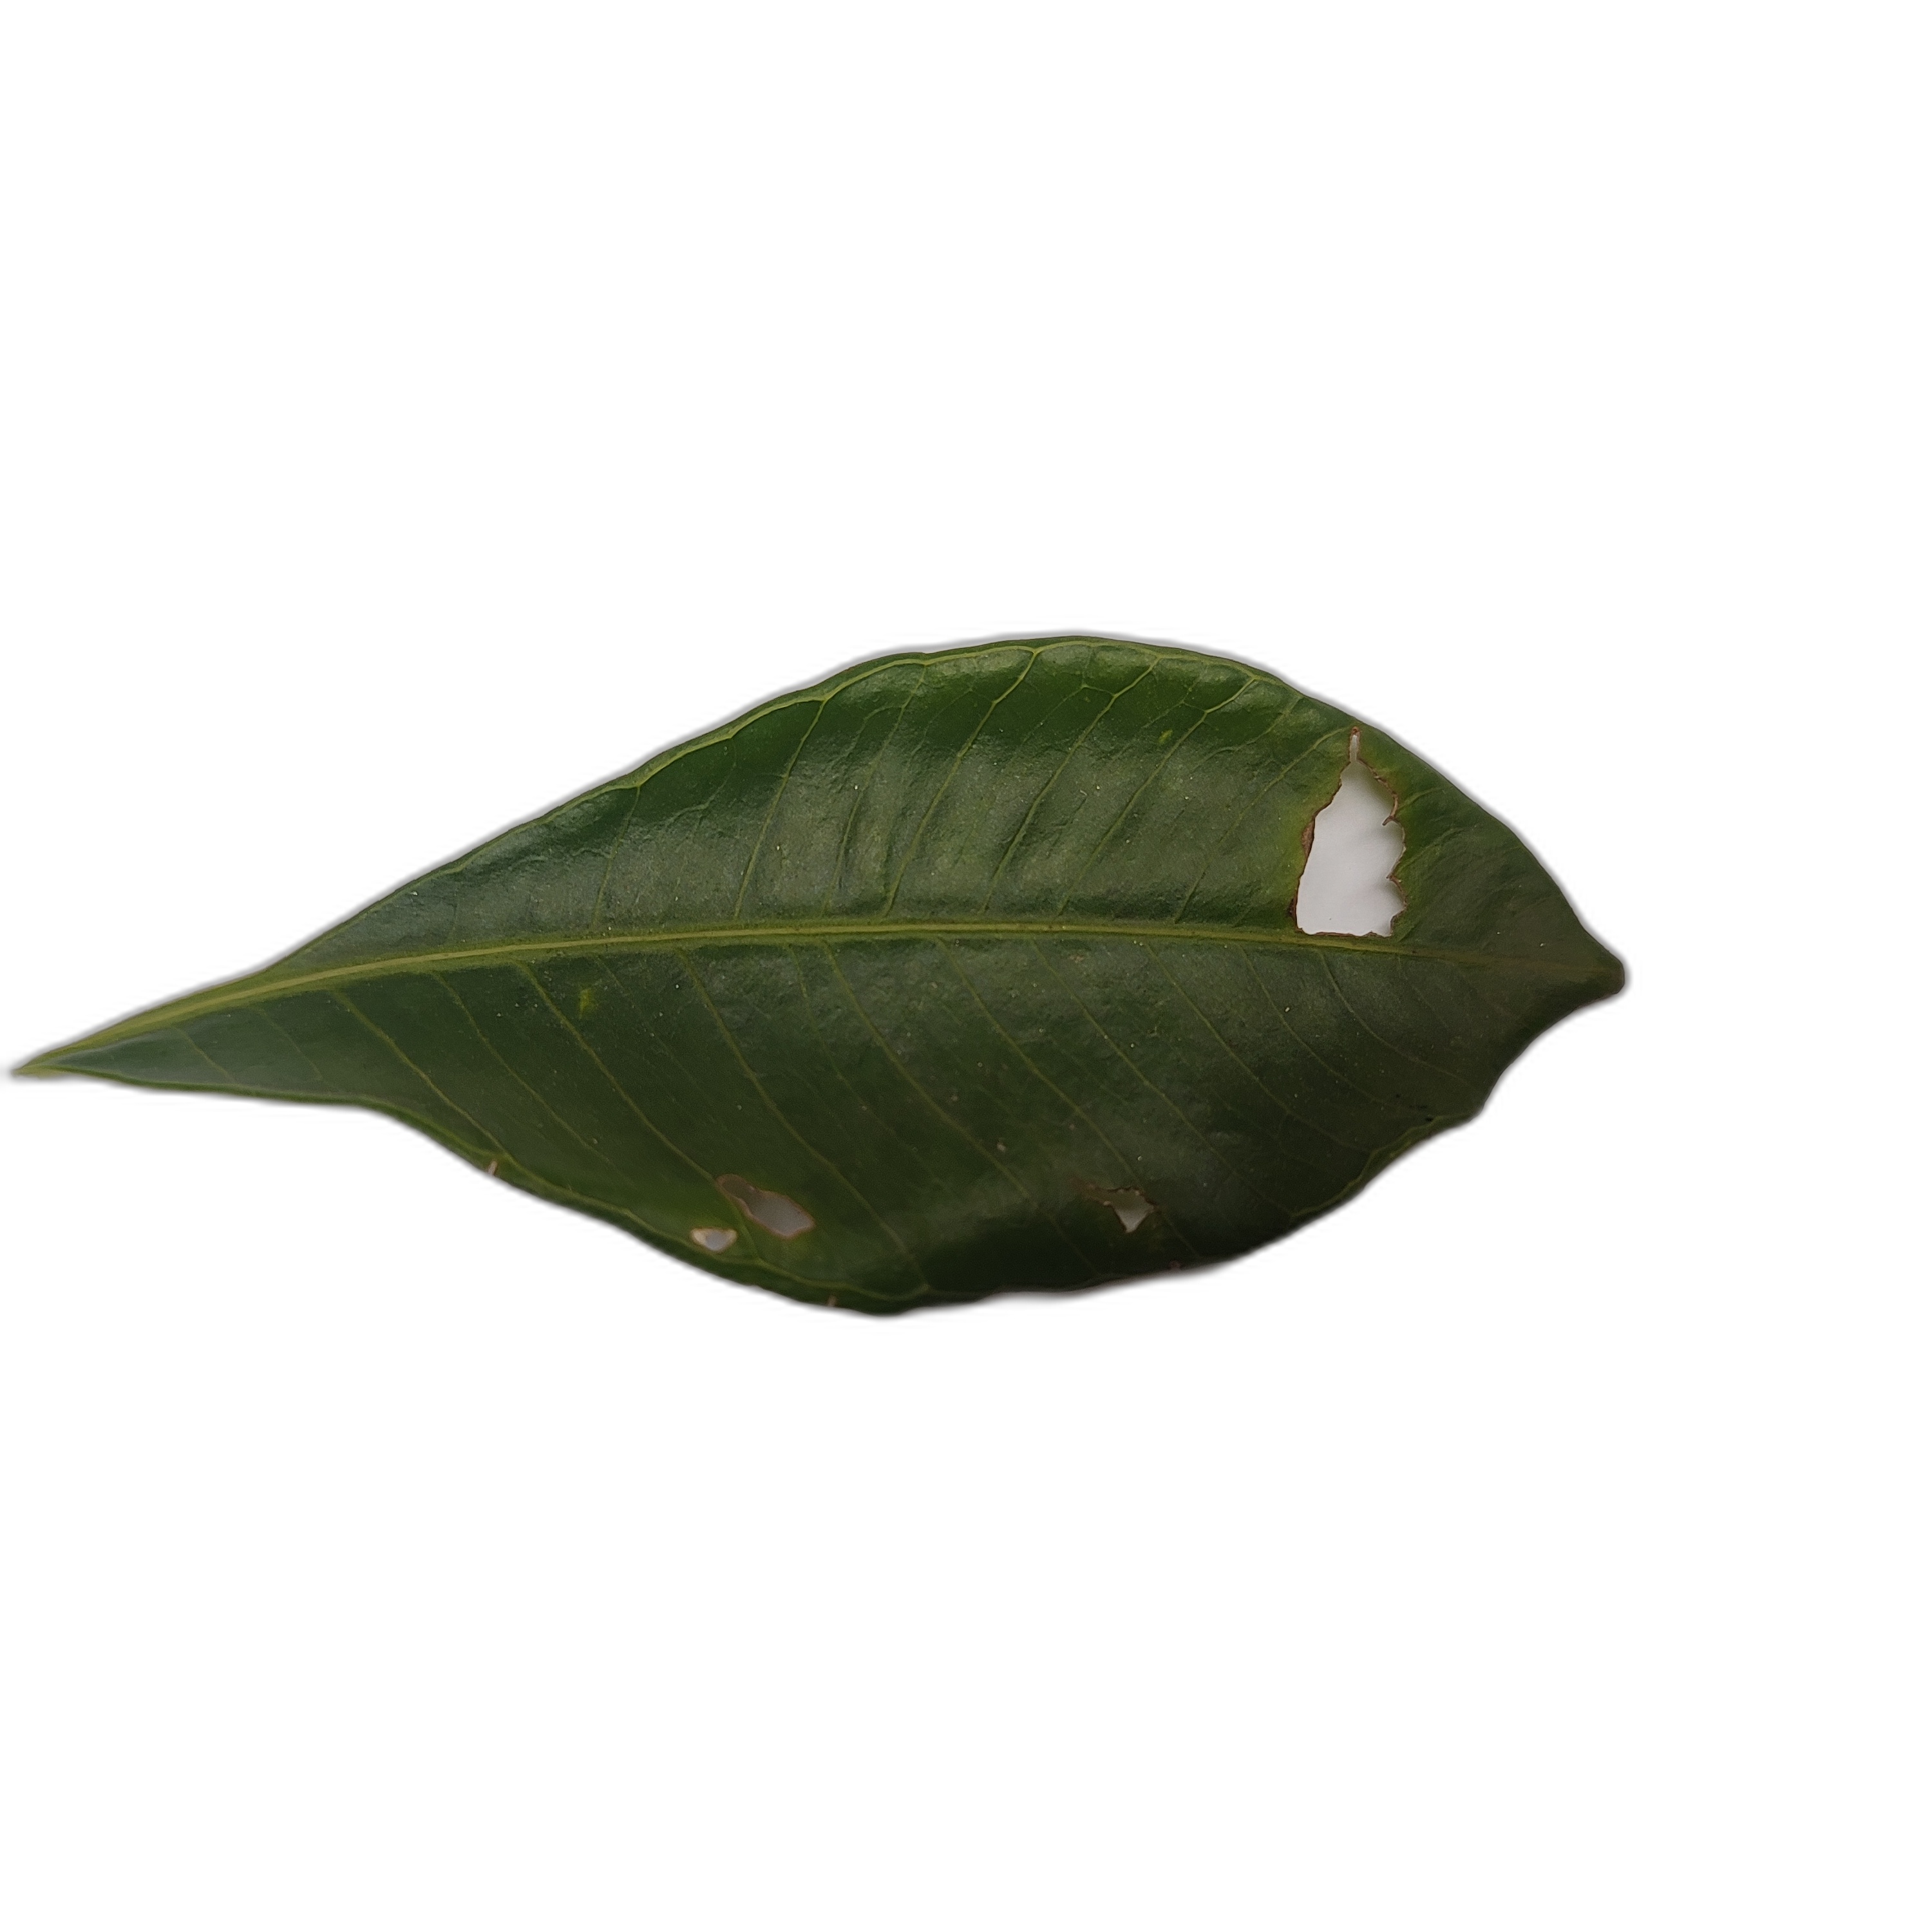
Label: not_healthy